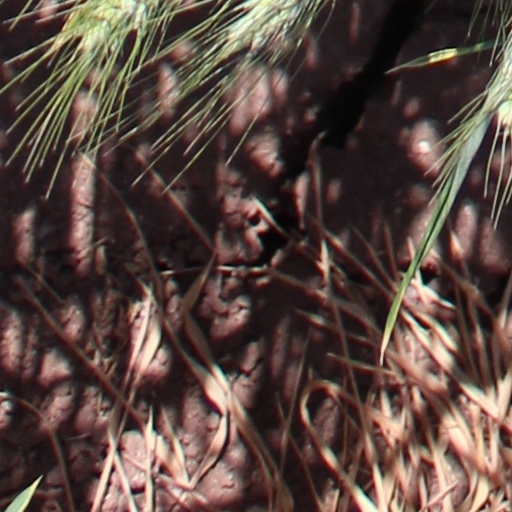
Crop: wheat